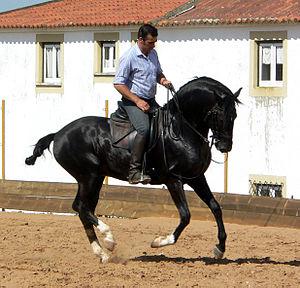
L'équitation portugaise est l'équitation de tradition du Portugal, qui se pratique avec un cheval lusitanien. Elle est issue d'une longue tradition, dont les premières preuves écrites remontent au XVᵉ siècle avec le traité d'équitation du roi Dom Duarte. Elle se définit surtout au XVIIIᵉ siècle, époque où elle passe du statut de pratique militaire à celui d'art à part entière. Bien que la nature de son équitation reste controversée, Nuno Oliveira est le principal ambassadeur de la tradition équestre portugaise dans le monde, au XXᵉ siècle. Cette époque voit la création de l'école portugaise d'art équestre en 1979. L'équitation portugaise est influencée par la tauromachie, mais elle présente aussi des liens étroits avec l'équitation de tradition française, la France étant aussi le second berceau d'élevage du cheval lusitanien.